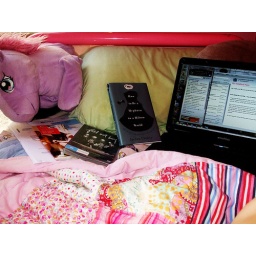
Stayed in bed the entire day. Looked up phone caps, read my new book and watched DVD's.